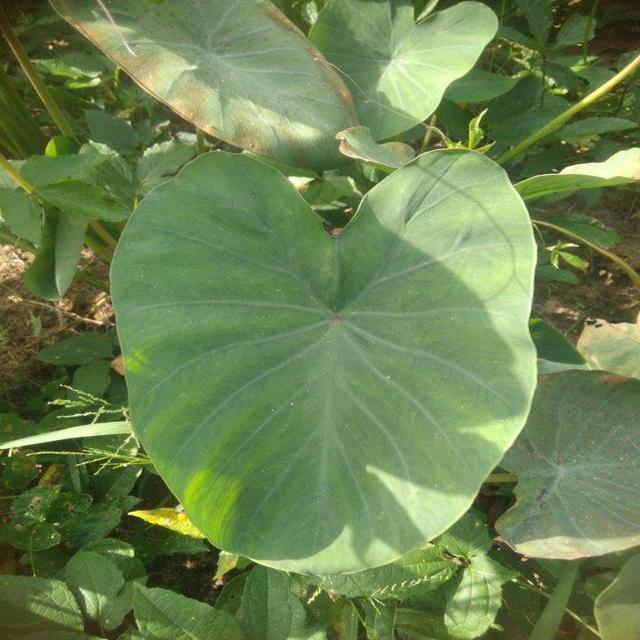
Label: Healthy